KS Cracovia

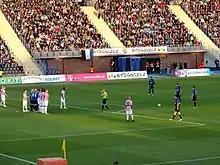
Away game with Zawisza Bydgoszcz played in the 2014–15 Ekstraklasa

In the years 1946 and 1947, Cracovia played numerous friendly internationals, as well as qualifiers for the Polish Championship. The team finished second in their group, thus not getting promoted to central playoffs.